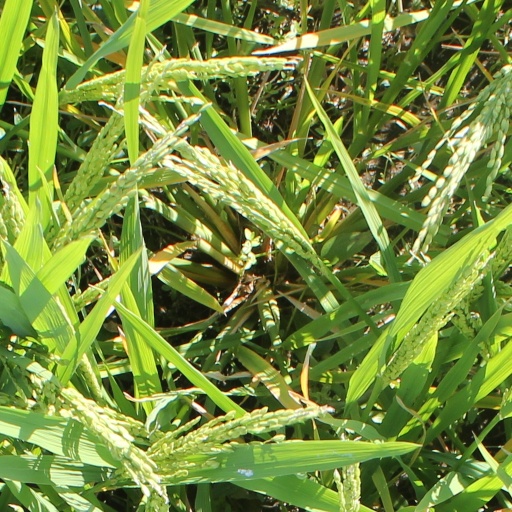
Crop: rice